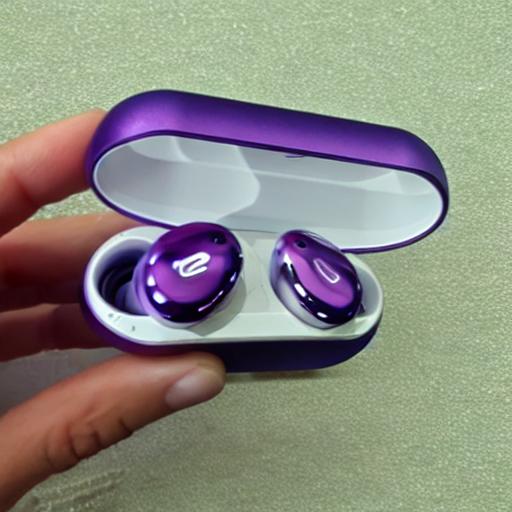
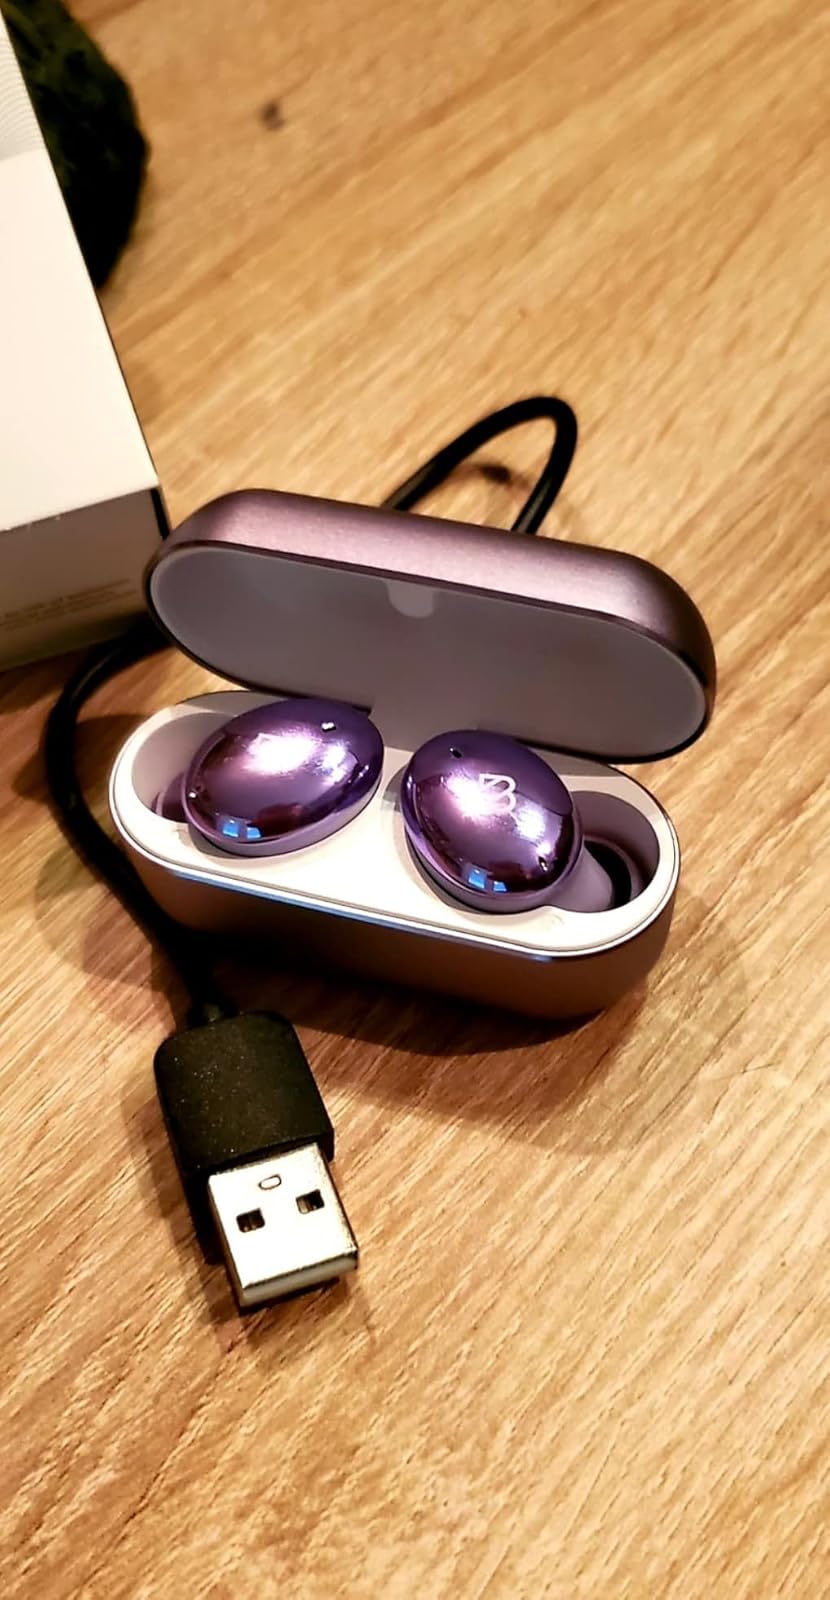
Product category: earbuds
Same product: no